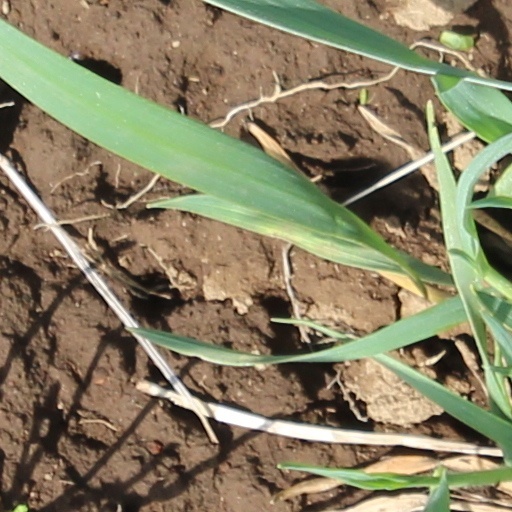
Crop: wheat